W. T. Cosgrave

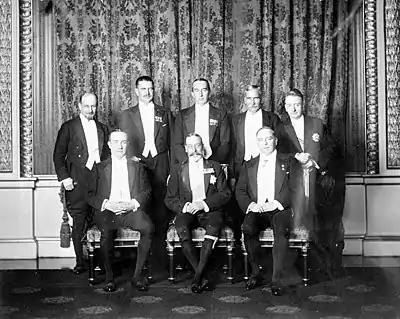
Cosgrave (standing, far-right, wearing the star and sash of the Order of Pope Pius IX) representing the Irish Free State at the 1926 Imperial Conference in London, along with King George V and the Prime Ministers of the United Kingdom, Canada, Newfoundland, Australia, New Zealand and South Africa

Although Cosgrave and his government accepted dominion status for the Irish Free State, they did not trust the British to respect this new independence. The government embarked on fairly radical foreign initiatives. In 1923 the Irish Free State became a member of the League of Nations. The new state also became the first British Commonwealth country to have a separate or non-British representative in Washington, D.C., and exchanged diplomats with many other European nations. In January 1926, Cosgrave was honoured by Pope Pius XI by making him the first Irishman to receive the rank of Knight Grand Cross of the Order of Pope Pius IX.